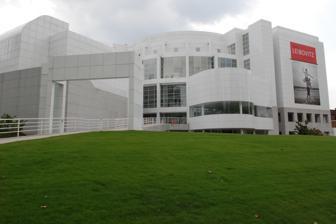
Building: High Museum of Art
Country: United States of America
Year built: 1905
Art museum in Atlanta, Georgia High Museum of Art High Museum of Art Interactive fullscreen map Established 1905 Location 1280 Peachtree Street NE Atlanta , Georgia Coordinates 33°47′24.1692″N 84°23′8.0376″W / 33.790047000°N 84.385566000°W / 33.790047000; -84.385566000 Type Art museum Director Randall Suffolk (2015– ) Public transit access Arts Center station Website www .high .org The High Museum of Art (colloquially the High ) is the largest museum for visual art in the Southeastern United States . Located in Atlanta , Georgia (on Peachtree Street in Midtown , the city's arts district ), the High is 312,000 square feet (28,985 m 2 ) and a division of the Woodruff Arts Center . The High organizes and presents exhibitions of international and national significance alongside its comprehensive collection of more than 18,000 works of art, and is especially known for its 19th- and 20th-century American decorative arts, folk and self-taught art, modern and contemporary art, and photography. A cultural nexus of Atlanta since 1905, it hosts festivals, live performances, public conversations, independent art films, and educational programs year-round. It also features dedicated spaces for children of all ages and their caregivers, an on-site restaurant, and a museum store. In 2010, it had 509,000 visitors, 95th among world art museums. [ better source needed ] History Retracings , a 1999 digital translucent work by Deanna Sirlin Part of the new addition to the High designed by Renzo Piano John Singer Sargent , Ralph Curtis on the Beach in Scheveningen, 1880 An Auguste Rodin sculpture The Shade , 1880-81, donated to the High by the French government in memory of victims of a plane crash during a museum-sponsored trip in Paris The museum was founded in 1905 as the Atlanta Art Association. In 1926, the High family, for whom the museum is named, donated their family home on Peachtree Street to house the collection following a series of exhibitions involving the Grand Central Art Galleries organized by Atlanta collector J. J. Haverty . Many pieces from the Haverty collection are now on permanent display in the High.  A separate building for the museum was built adjacent to the family home in 1955. On June 3, 1962, 106 Atlanta arts patrons died in an airplane crash at Paris's Orly Airport while on a museum-sponsored trip. Including crew and other passengers, 130 people were killed in what was, at the time, the worst single plane aviation disaster in history. Members of Atlanta's prominent families were lost including members of the Berry family who founded Berry College . During their visit to Paris, the Atlanta arts patrons had seen Whistler's Mother at the Louvre . In the fall of 1962, the Louvre, as a gesture of good will to the people of Atlanta, sent Whistler's Mother to Atlanta to be exhibited at the Atlanta Art Association museum on Peachtree Street. To honor those killed in the 1962 crash, the Atlanta Memorial Arts Center was built for the High. The French government donated a Rodin sculpture The Shade to the High in memory of the victims of the crash. As part of the 1996 Summer Olympics , the museum originally considered hosting a gallery curated by William Arnett but eventually opted to feature an exhibit called Rings: Five Passions in World Art , themed around five emotions: love, joy, awe, anguish, and triumph. Curated by J. Carter Brown , it highlighted paintings and sculptures from the US National Gallery of Art and museums from around the world. The High enjoyed a great amount of publicity but received backlash from art critics, who wanted it to focus more on local art. Architecture In 1983, a 135,000-square-foot (12,500 m 2 ) building designed by Richard Meier opened to house the High Museum of Art. Meier won the 1984 Pritzker Prize after completing the building. The Meier building was funded by a $7.9 million challenge grant from former Coca-Cola president Robert W. Woodruff matched by $20 million raised by the museum. The building contains 135,000 square feet with about 52,000 square feet (4,800 m 2 ) of gallery space. In 2005, Renzo Piano designed three new buildings which more than doubled the museum's size to 312,000 square feet (29,000 m 2 ), at a cost of $124 million. The Piano buildings were designed as part of an overall upgrade of the entire Woodruff Arts Center complex. All three new buildings erected as part of the expansion of the High are clad in panels of aluminum to align with Meier's original choice of a white enamel façade. Piano's design of the new Wieland Pavilion and Anne Cox Chambers Wing features a special roof system of 1,000 light scoops that capture northern light and filter it into the skyway galleries. In 2018 the Museum hired the New York-based architecture firm of Annabelle Selldorf to design a reinstallation of its collection galleries across the Meier and Piano buildings. The work included a new system of gallery organization, lighting systems, and exhibition furnishings to create a more closely integrated series of collection experiences across the Museum’s various curatorial departments. Collection The interior of the High The High Museum of Art's permanent collection includes more than 18,000 artworks across seven collecting areas: African art, American art, decorative arts and design, European art, folk and self-taught art, modern and contemporary art, and photography. More than one-third of the High's collection was acquired after the museum announced its plans for expansion in 1999. Highlights of the collection include works by Giovanni Battista Tiepolo , Claude Monet , Martin Johnson Heade , Dorothea Lange , Clarence John Laughlin , and Chuck Close . African art To reflect the continent’s deep, rich history while foregrounding recent innovations, the High’s African art collection includes a diversity of art forms from ancient through contemporary times. To represent the depth and breadth of the African diaspora, the High continues to strengthen its holdings of works by artists of African ancestry, including African American artists, to highlight cultural bonds throughout the Black Atlantic world and beyond. The heart and soul of the African art collection consists of extraordinary examples of masks and figurative sculptures, enriched by exceptionally fine textiles, beadwork, metalwork, and ceramics. Antiquities include an animated terracotta sculpture of a female torso wrapped in snakes (ca. 1200–1500). From the region of ancient Djenne, one of Africa’s oldest cities, this work represents Sogolon, mother of Sundiata, founder of the Mali Empire. Along with this work, a Qu’ran (ca. 1600) from Timbuktu, Djenne’s sister city, highlights art of the Mali Empire. American art The Museum’s American art collection includes more than 1,200 paintings, sculptures, drawings, and prints made by American artists between 1780 and 1980. With particular strengths in historic American sculpture and painting, the collection demonstrates the evolution of a distinctly American point of view in artistic representation. From early American portraiture to the splendor of the Gilded Age, the High’s nineteenth-century collection includes works by John Singleton Copley , Benjamin West , Eastman Johnson , Sanford Robinson Gifford , Frederick Kensett, John Henry Twachtman , Harriet Hosmer , Edmonia Lewis , Henry Ossawa Tanner , Mary Cassatt , and John Singer Sargent . The High also holds works by America’s most progressive artists of the modern age, from the Stieglitz Circle and abstract painters, to artists concerned with social justice and reform, to those rooted in the American art scene. Decorative arts and design The decorative arts and design collection explores the merging of function and aesthetics through form, material, process, place, and intent. It features the renowned Virginia Carroll Crawford Collection—the most comprehensive survey of nineteenth- and early twentieth-century American decorative arts in the southeastern United States—with important works by Alexander Roux, Herter Brothers, Tiffany & Co., Marquand & Co. , and Frank Lloyd Wright. Other notable gifts include the Frances and Emory Cocke Collection of English Ceramics from 1640 to 1840. The collection’s international contemporary design holdings recently have expanded with the addition of significant works by Joris Laarman Lab, Jaime Hayon, Ron Arad, and nendo. With more than 2,300 objects dating from 1640 to the present, the collection explores the intersections between art, craft, and design; handcraft and technology; and innovation and making. European art Autumn on the Seine, Argenteuil by Claude Monet, 1873 This collection represents seven centuries of artistic achievement throughout Europe. The High’s holdings of more than 1,000 paintings, sculptures, and works on paper span the 1300s through the 1900s and trace the development of religion, scientific discovery, and social change through the lens of the continent’s visual culture. In 1958, the Samuel H. Kress Foundation donated what became the core of the High’s European art collection. The Kress Collection includes Giovanni Bellini’s Madonna and Child , Vittore Carpaccio’s Prudence and Temperance , and other artworks from Renaissance and Baroque Europe. Since then, the High’s European collection has grown to represent most major art movements and styles, exemplified by paintings and sculptures of such masters as Nicolas Tournier, Guercino ( Jesus and the Samaritan Woman at the Well ), Jan Breughel the Elder, Giovanni Battista Tiepolo, Charles-Joseph Natoire, Anne-Louis Girodet-Trioson ( The Burial of Atala ), Camille Corot, Jean-Joseph Carriès ( Sleeping Faun ), and Auguste Rodin ( Eternal Spring ). Today, the European collection is especially rich in French Impressionist and Post-Impressionist paintings, many of which came as a gift in 2019 from Atlanta collectors Doris and Shouky Shaheen. The holdings include Claude Monet’s 1873 Autumn of the Seine ; Argenteuil , a rare seascape by Frédéric Bazille, and Henri Matisse’s Woman Seated at the Piano , as well as paintings by Eugène Boudin, Camille Pissarro, Alfred Sisley, Pierre-Auguste Renoir, Henri Fantin-Latour, Émile Bernard, Édouard Vuillard, and others. The High’s significant European print holdings, displayed on a rotating basis, include work ranging from Albrecht Dürer’s sixteenth-century engravings to a complete edition of Henri de Toulouse-Lautrec’s Elles portfolio of lithographs. Folk and self-taught art The High Museum began collecting the work of living self-taught artists in 1975 and was the first general interest museum to establish a dedicated department for folk and self-taught art in 1994. This collection is especially rich in artworks by Southern and African American artists and features the largest groups of work by Bill Traylor, Howard Finster, Nellie Mae Rowe, and Thornton Dial held by any museum. Although the majority of these artists could be identified as American or contemporary, the High refers to them as “folk,” which underscores their status as artists of the people, or “self-taught,” to emphasize that they were not formally trained. Modern and contemporary art Modern and contemporary art at the High traces the development of innovative visual languages since 1945 that have influenced how people perceive, understand, and interpret the world, its histories, and human experience. Modern and contemporary art at the High Museum includes outstanding examples of work by seminal artists, those just entering the canon, and emerging artists. The collection prominently features multiple works by artists such as Radcliffe Bailey, Alex Katz, and Ellsworth Kelly as well as a growing collection of significant individual works by artists including Michaël Borremans, Alfredo Jaar, Anish Kapoor, KAWS, Julie Mehretu, Judy Pfaff, Sarah Sze, and Kara Walker, with a special focus on work by African American artists. Photography The High began collecting photographs in the early 1970s, making it among the earliest museums to commit to the medium. Today, the photography department is one of the nation’s leading programs and, with some 7,500 prints, comprises the Museum’s largest collection. These holdings encompass work from around the world made by diverse practitioners, from artists, to entrepreneurs, to journalists, to scientists. Spanning the very beginnings of the medium in the 1840s to the present, the High’s collection has particular strengths in American modernist and documentary traditions from the mid-twentieth century as well as current contemporary trends. The photography collection maintains a strong base of pictures related to the American South and situates this work within a global context that is both regionally relevant and internationally significant. The High owns one of the largest collections of photographs of the civil rights movement and some of the country’s strongest monographic collections of photographs by Eugene Atget, Dawoud Bey, Isla Bing, Wynn Bullock, Lucinda Bunnen, Harry Callahan, William Christenberry, Walker Evans, Leonard Freed, Evelyn Hofer, Clarence John Laughlin, Abelardo Morell, and Peter Sekaer. The collection also gives special attention to pictures made in and of the South, serving as the largest and most significant repository representing the region's important contributions to the history of photography. Since 1996, the High's distinctive "Picturing the South" initiative has commissioned established and emerging photographers to produce work inspired by the area's geographical and cultural landscape. Past participants include Sally Mann, Dawoud Bey, Emmet Gowin, Alex Webb, Alec Soth, Richard Misrach, Kael Alford and Debbie Fleming Caffery, whose commissions have all been added to the High's permanent collection. Gallery Daniel Ridgway Knight Claude Monet Lucas Cranach Exhibitions See also: Louvre Atlanta Changing exhibitions at the High place emphasis upon the Museum’s collections across all of its curatorial departments and include nationally touring projects as well as international collaborations with other museums. Recent touring exhibitions organized by the High include key projects from its important holdings of folk and self-taught art, photography, and decorative arts and design, among other areas. Other projects hosted at the High included the popular Yayoi Kusama : Infinity Mirrors as well as Virgil Abloh : “Figures of Speech.” Earlier global partnerships with other museums included that with the Louvre and with the Opera di Santa Maria del Fiore and the Opificio delle pietre dure in Florence . In 2008, the museum secured a US$18 million deal for Louvre Atlanta , a three-year revolving loan of art from the Musée du Louvre in Paris. The museum is also a Smithsonian Institution Affiliate . Signs for the Annie Leibovitz exhibit at the High Museum of Art Across from the High during the "Picasso to Warhol" exhibit Selected exhibitions October 2007 – September 2008: Louvre Atlanta: The Louvre and the Ancient World October 2007 – May 2008: Louvre Atlanta: Eye of Josephine December 2007 – August 2008: Street Life: American Photographs form the 1960s and 70s May 2008 – August 2008: Young Americans: Photographs by Sheila Pree Bright June 2008 – September 2008: Louvre Atlanta: Houdon at the Louvre : Masterworks of the Enlightenment June 2008 – October 2008: Road to Freedom: Photographs from the Civil Rights Movement , 1956–1968 June 2008 – October 2008: After 1968: Contemporary Artists and the Civil Rights Legacy November 2008: The First Emperor: China's Terracotta Army 2008: Medieval and Renaissance Treasures from the Victoria and Albert Museum 2008: Louvre Atlanta: The Louvre and the Masterpiece 2008: The Treasure of Ulysses Davis April 2009: Anthony Ames, Architect: Residential Landscapes October 2009 – February 2010: Leonardo da Vinci : The Hand of the Genius 2009: Monet " Water Lilies " Exhibit March 2010 – June 2010: The Allure of the Automobile August 2010 – January 2011: Dali : The Late Work October 2011 – April  2012: Picasso to Warhol – modern art including Picasso , Pollock , Matisse , Mondrian , and Warhol . June 2012 – September 2012: Picturing the South – photographs by Martin Parr , Kael Alford, and Shane Lavalette February 2013 – May 2013: Frida and Diego: Passion, Politics, and Painting – featuring art from Frida Kahlo and Diego Rivera June 2013 – September 2013: The Girl with the Pearl Earring : Dutch Paintings from the Mauritshuis – featuring art from Vermeer and Rembrandt November 2013 – January 2014: The Art of the Louvre 's Tuileries Garden November 2013 – April 2014: Go West! Art of the American Frontier February 2014 – May 2014: Abelardo Morell : The Universe Next Door May 2014 – September 2014: Dream Cars: Innovative Design, Visionary Ideas July 2014 – November 2014: Mi Casa, Your Casa October 2014 – January 2015: Cezanne and the Modern November 2014 – June 2015: Gordon Parks : Segregation Story February 2015 – May 2015: Imagining New Worlds: Wifredo Lam , José Parlá and Fahamu Pecou April 2015 – November 2015: Los Trompos May 2015 – January 2016: Seriously Silly! The art & whimsy of Mo Willems June 2015 – September 2015: Alex Katz , This Is Now July 2015 – October 2015: Sprawl! Drawing Outside the Lines October 2015 – January 2016: Habsburg Splendor: Masterpieces from Vienna's Imperial Collections November 2015 – June 2016: Iris van Herpen : Transforming Fashion February 2016 – August 2016: Vik Muniz March 2016 – January 2017: I See a Story: The Art of Eric Carle June 2016 – August 2016: The Rise of Sneaker Culture June 2016 – September 2016: Walker Evans : Depth of Field June 2016 – November 2016: Tiovivo: Whimsical Sculptures by Jaime Hayon October 2016 – January 2017: Fever Within: The Art of Ronald Lockett October 2016 – January 2017: Thomas Struth : Nature & Politics February 2017 – May 2017: Cross Country: The Power of Place in American Art, 1915−1950 November 2016 – July 2017: A Conspiracy of Icons: The Art of Donald Locke March 2017 – May 2017: Daniel Arsham : Hourglass March 2017 – June 2017: The Spirit of the Place: Photographs by Jack Leigh April 2017 – January 2018: Painter and Poet: The Wonderful World of Ashley Bryan June 2017 – October 2017: Technicolor June 2017 – October 2017: Paul Graham : The Whiteness of the Whale June 2017 – October 2017: Universal and Sublime: The Vessels of Magdalene Odundo June 2017 – November 2017: Merry Go Zoo June 2017 – December 2017: Andy Warhol : Prints from the Collections of Jordan D. Schnitzer and His Family Foundation September 2017 – April 2019: Amy Elkins : Black Is the Day, Black Is the Night October 2017 – January 2018: Making Africa: A Continent of Contemporary Design November 2017 – April 2018: “A Fire That No Water Could Put Out”: Civil Rights Photography November 2017 – March 2018: Al Taylor, What Are You Looking At? February 2018 – May 2018: Joris Laarman Lab: Design In the Digital Age March 2018 – June 2018: Mark Steinmetz : Terminus June 2018 – September 2018: Winnie-The-Pooh : Exploring a Classic June 2018 – September 2018: Outliers and American Vanguard Art June 2018 – October 2018: Sonic Playground: Yuri Suzuki September 2018 – February 2019: With Drawn Arms: Glenn Kaino and Tommie Smith October 2018 – April 2018: William Christenberry : Time & Texture November 2018 – February 2019: Yayoi Kusama : Infinity Mirrors October 2018 – April 2019: Look Again: 45 Years of Collecting Photography October 2018 – August 2019: Hand to Hand: Southern Craft of the 19th Century March 2019 – May 2019: Way Out There: The Art of Southern Backroads April 2019 – July 2019: European Masterworks: The Phillips Collection May 2019 – November 2019: Strange Light: The Photography of Clarence John Laughlin June 2019 – September 2019: The Pursuit of Everything: Maira Kalman ’s Books for Children June 2019 – September 20119: Of Origins and Belonging, Drawn from Atlanta July 2019 – September 2019: Supple Means of Connection September 2019 – February 2020: "Something Over Something Else: Romare Bearden 's Profile Series October 2019 – December 2019: Sally Mann : A Thousand Crossings October 2019 – March 2020: Fine Lines: American Works on Paper November 2019 – March 2020: Virgil Abloh : "Figures of Speech" November 2019 – May 2020: Our Strange New Land: Photographs by Alex Harris February 2020 – July 2020: The Plot Thickens: Storytelling in European Print Series February 2020 – August 2020: Paa Joe : Gates of No Return July 2020 – February 2021: Murmuration August 2020 – November 2020: Picture the Dream: The Story of the Civil Rights Movement through Children's Books October 2020 – January 2021: Julie Mehretu November 2020 – March 2021: Dawoud Bey : An American Project December 2020 – April 2021: Bestowing Beauty: Masterpieces from Persian Lands February 2021 – May 2021: David Driskell : Icons of Nature and History March 2021 – May 2021: Ragnar Kjartannsson : The Visitors April 2021 – August 2021: Underexposed: Women Photographers from the Collection April 2021 – August 2021: Our Good Earth: Rural Life and American Art June 2021 – September 2021: Calder - Picasso July 2021 – September 2021: Electrifying Design: A Century of Lighting July 2021 – November 2021: Outside the Lines August 2021 – December 2021: Gatecrashers: The Rise of the Self-Taught Artist in America September 2021 – January 2022: Really Free: The Radical Art of Nellie Mae Rowe November 2021 – February 2022: Picturing the South: 25 Years December 2021 – March 2022: KAWS Prints December 2021 – April 2022: Disrupting Design: Modern Posters, 1900-1940 January 2022 – March 2022: The Obama Portraits Tour February 2022 – May 2022: André Kertész : Postcards from Paris March 2022 – August 2022: What Is Left Unspoken, Love April 2022 – August 2022: Oliver Jeffers : 15 Years of Picturing Books October 2022 — January 2023: Rodin in the United States Management From 1963, Gudmund Vigtel led the High as director for 28 years, overseeing its transformation from a regional institution housed in a simple brick building into one of the nation's most successful art museums, and shepherding its move to its building designed by Richard Meier . The Meier building, now the Stent Family Wing, was termed Director Gudmund Vigtel's "crowning achievement" by Michael Shapiro, a later director. During Vigtel's tenure from 1963 to 1991, the size of the museum's permanent collection tripled, endowment and trust funds of more than $15 million were established, the operating budget increased from $60,000 to $9 million and the staff expanded from four to 150. Ned Rifkin served as the museum's director between 1991 and 2000. During the tenure of director Michael E. Shapiro between 2000 and 2014, the museum nearly doubled the number of works in its permanent collection, acquiring important paintings by 19th and 20th century and contemporary artists. The High raised nearly $230 million during that time, increasing its endowment by nearly 30 percent and building an acquisition fund of nearly $20 million. In July 2015, the High Museum of Art announced that it had selected Randall Suffolk to be its new director. Suffolk began his tenure in November 2015. Under Suffolk's leadership, the High’s audience diversity increased: nonwhite visitorship more than tripled from 2015 to 2020, and about 60 percent of the High's audience as of 2022 is under the age of 35, not counting school groups. Appearances in film and television The High has been featured as a location in several popular films and television shows, including The Resident (as Chastain Park Memorial Hospital), What to Expect When You're Expecting , The Falcon and the Winter Soldier (as the Smithsonian National Air and Space Museum), Manhunter (as Lecktor's prison), Black Panther (as the Museum of Great Britain), Red Band Society , and The Divergent Series films Insurgent and Allegiant (as the former Erudite Headquarters). See also List of largest art museums References